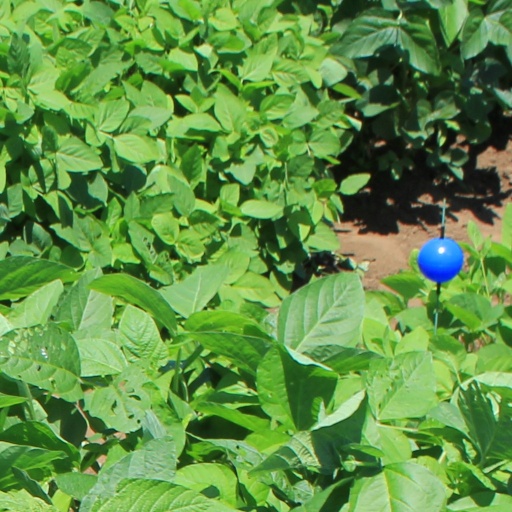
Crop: soybean